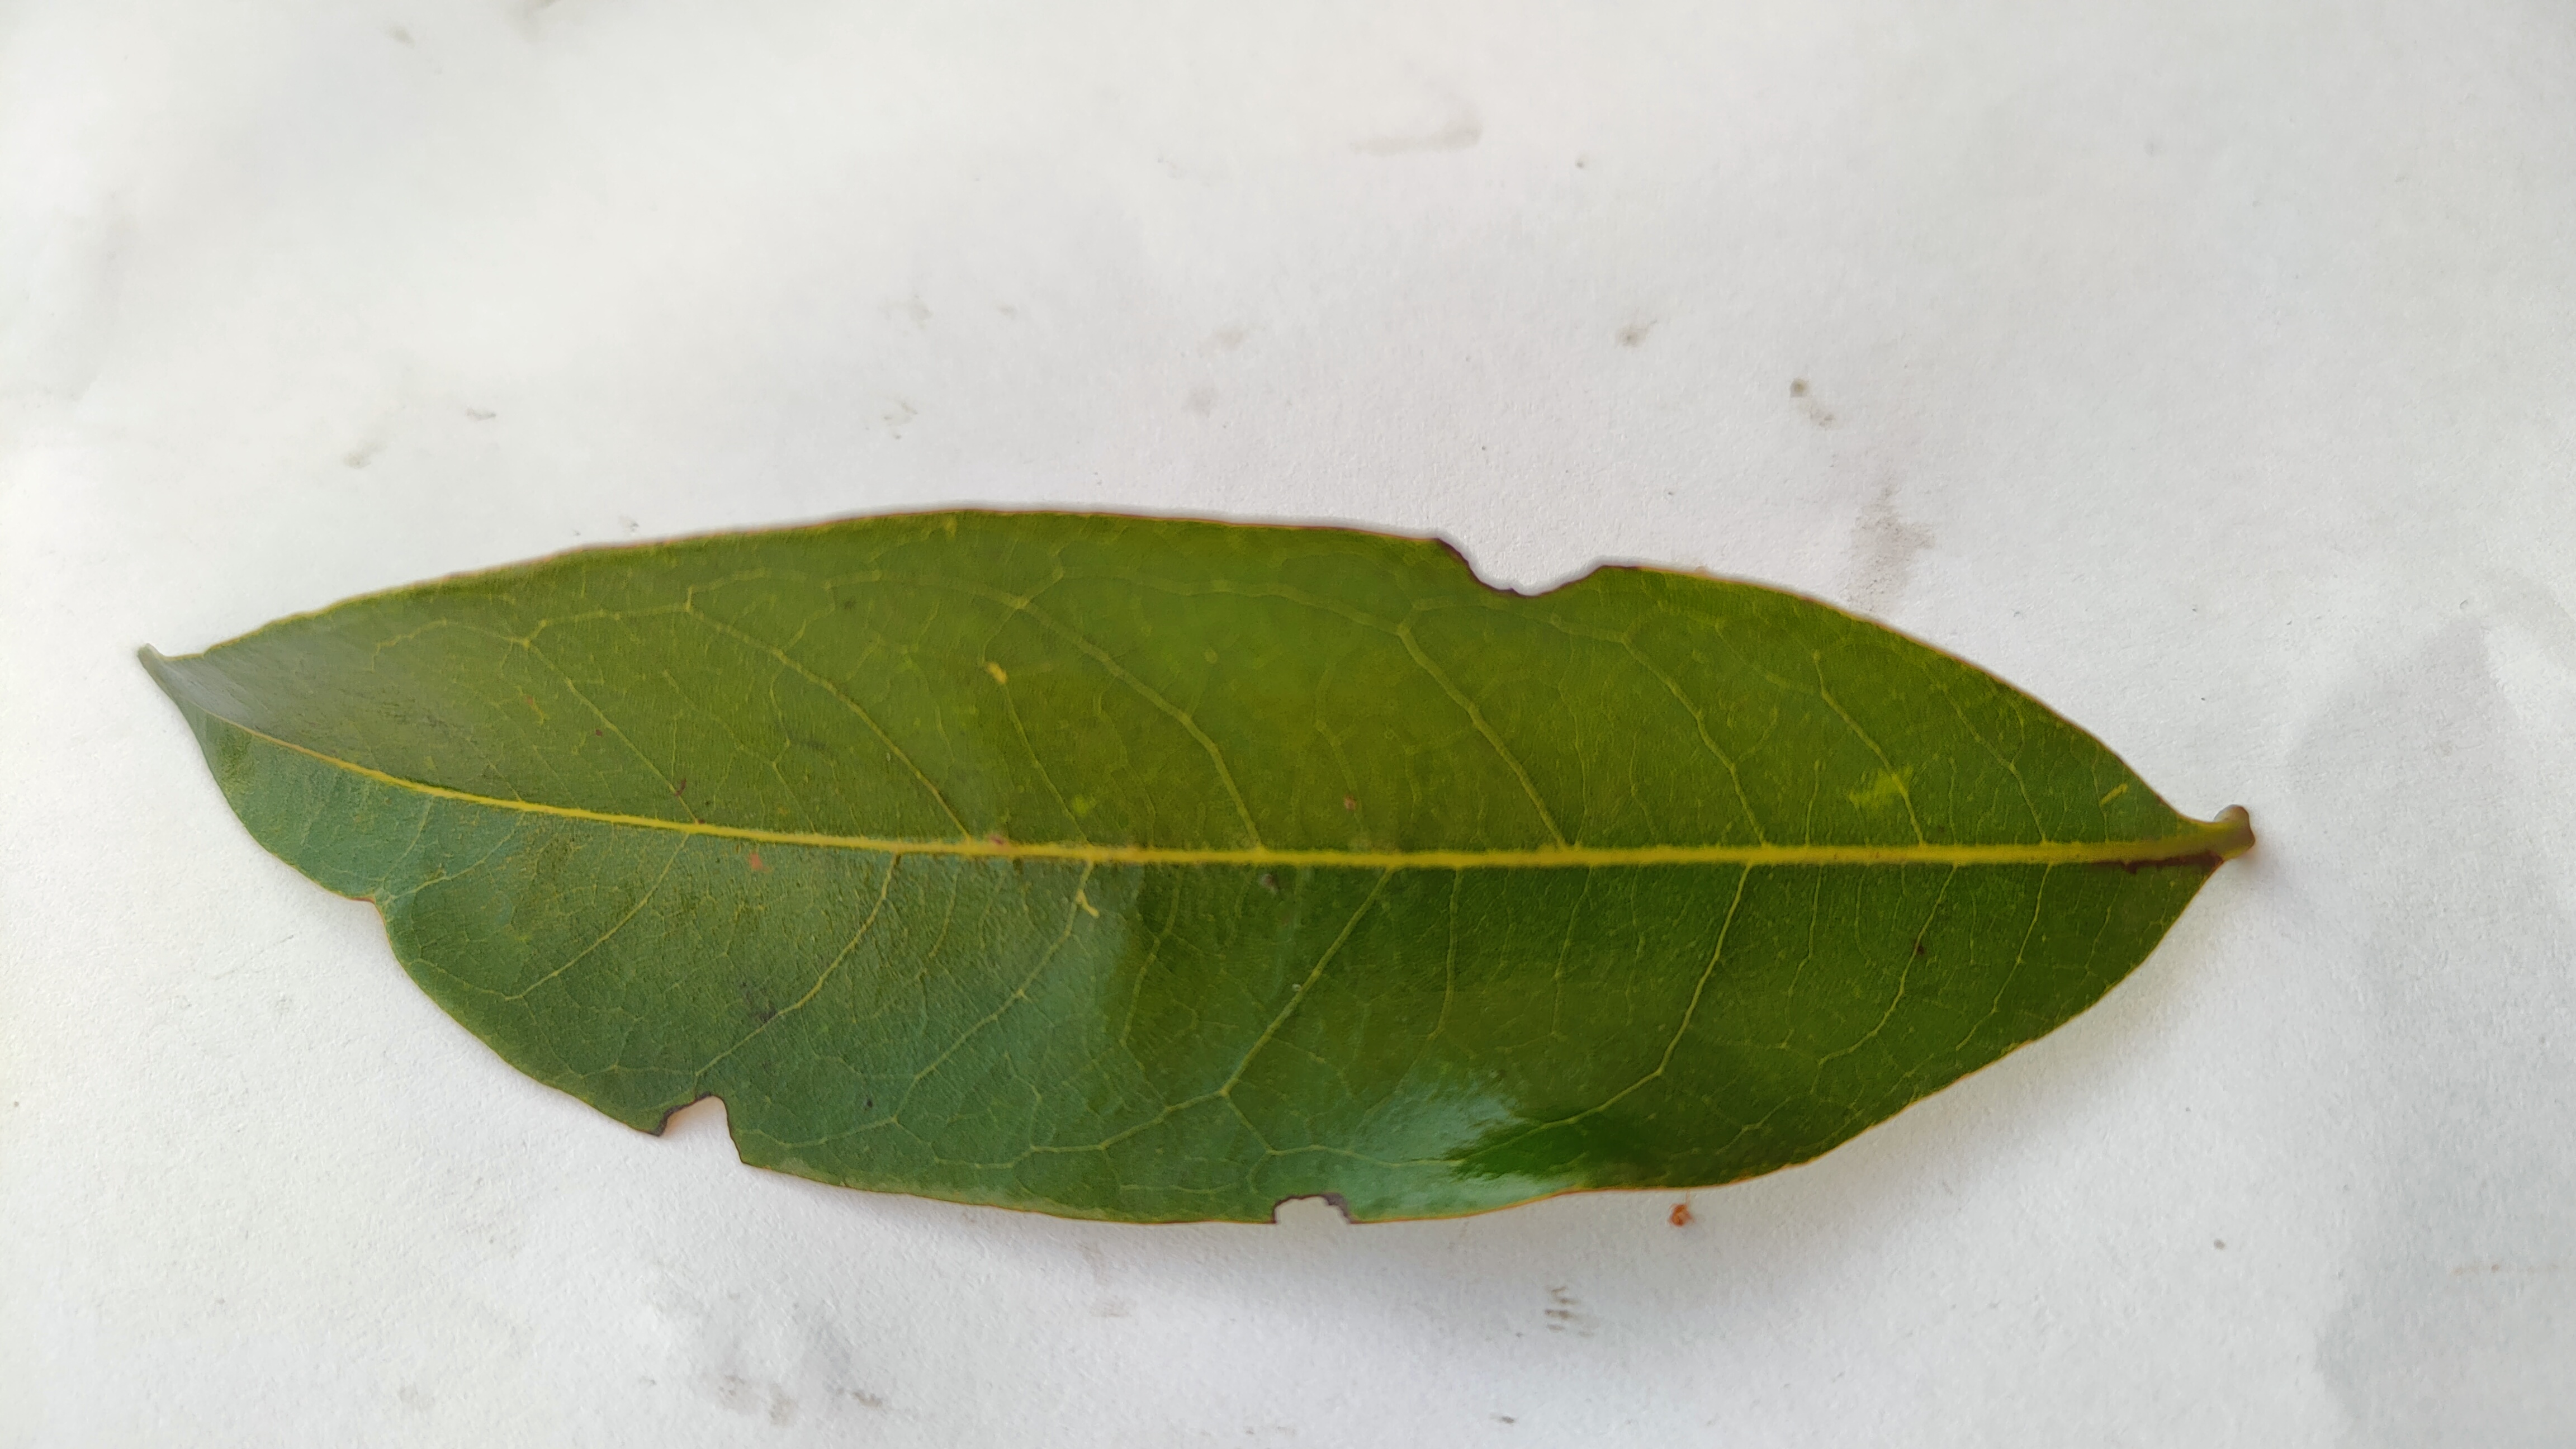
Leaf variety: Lychee